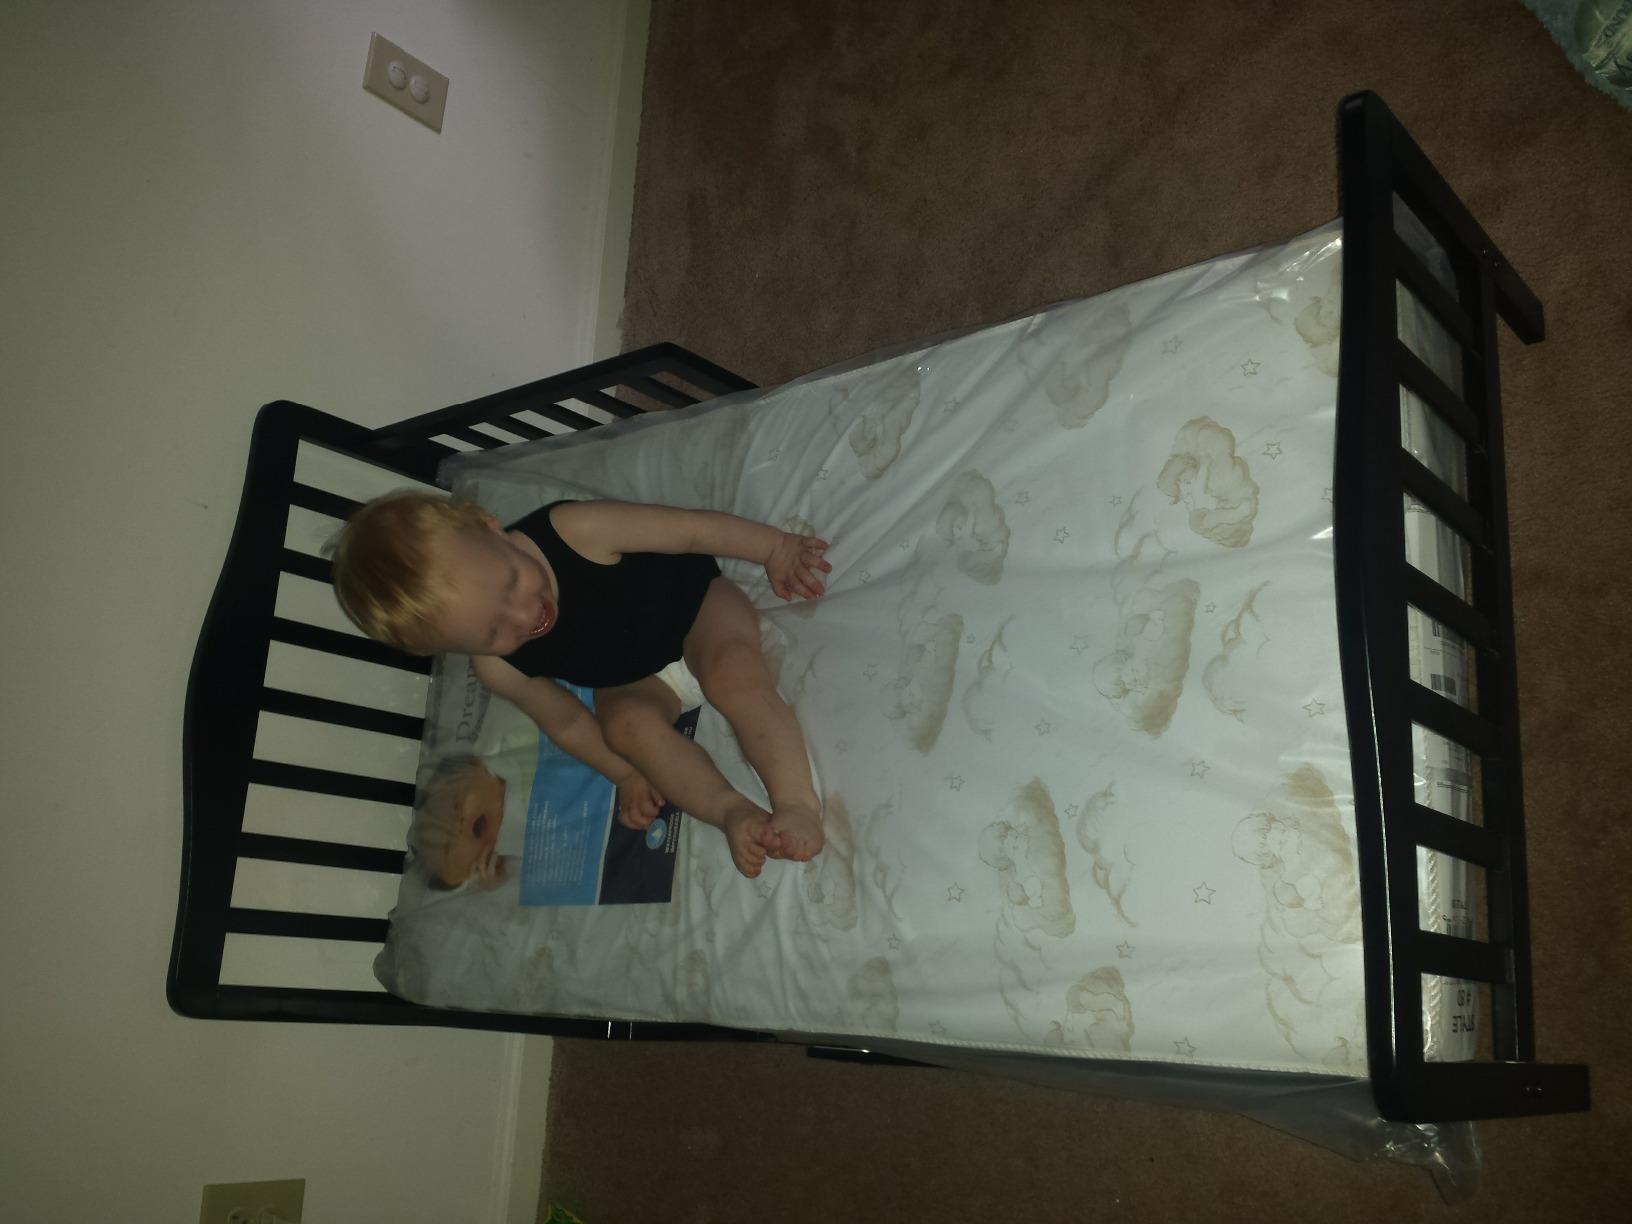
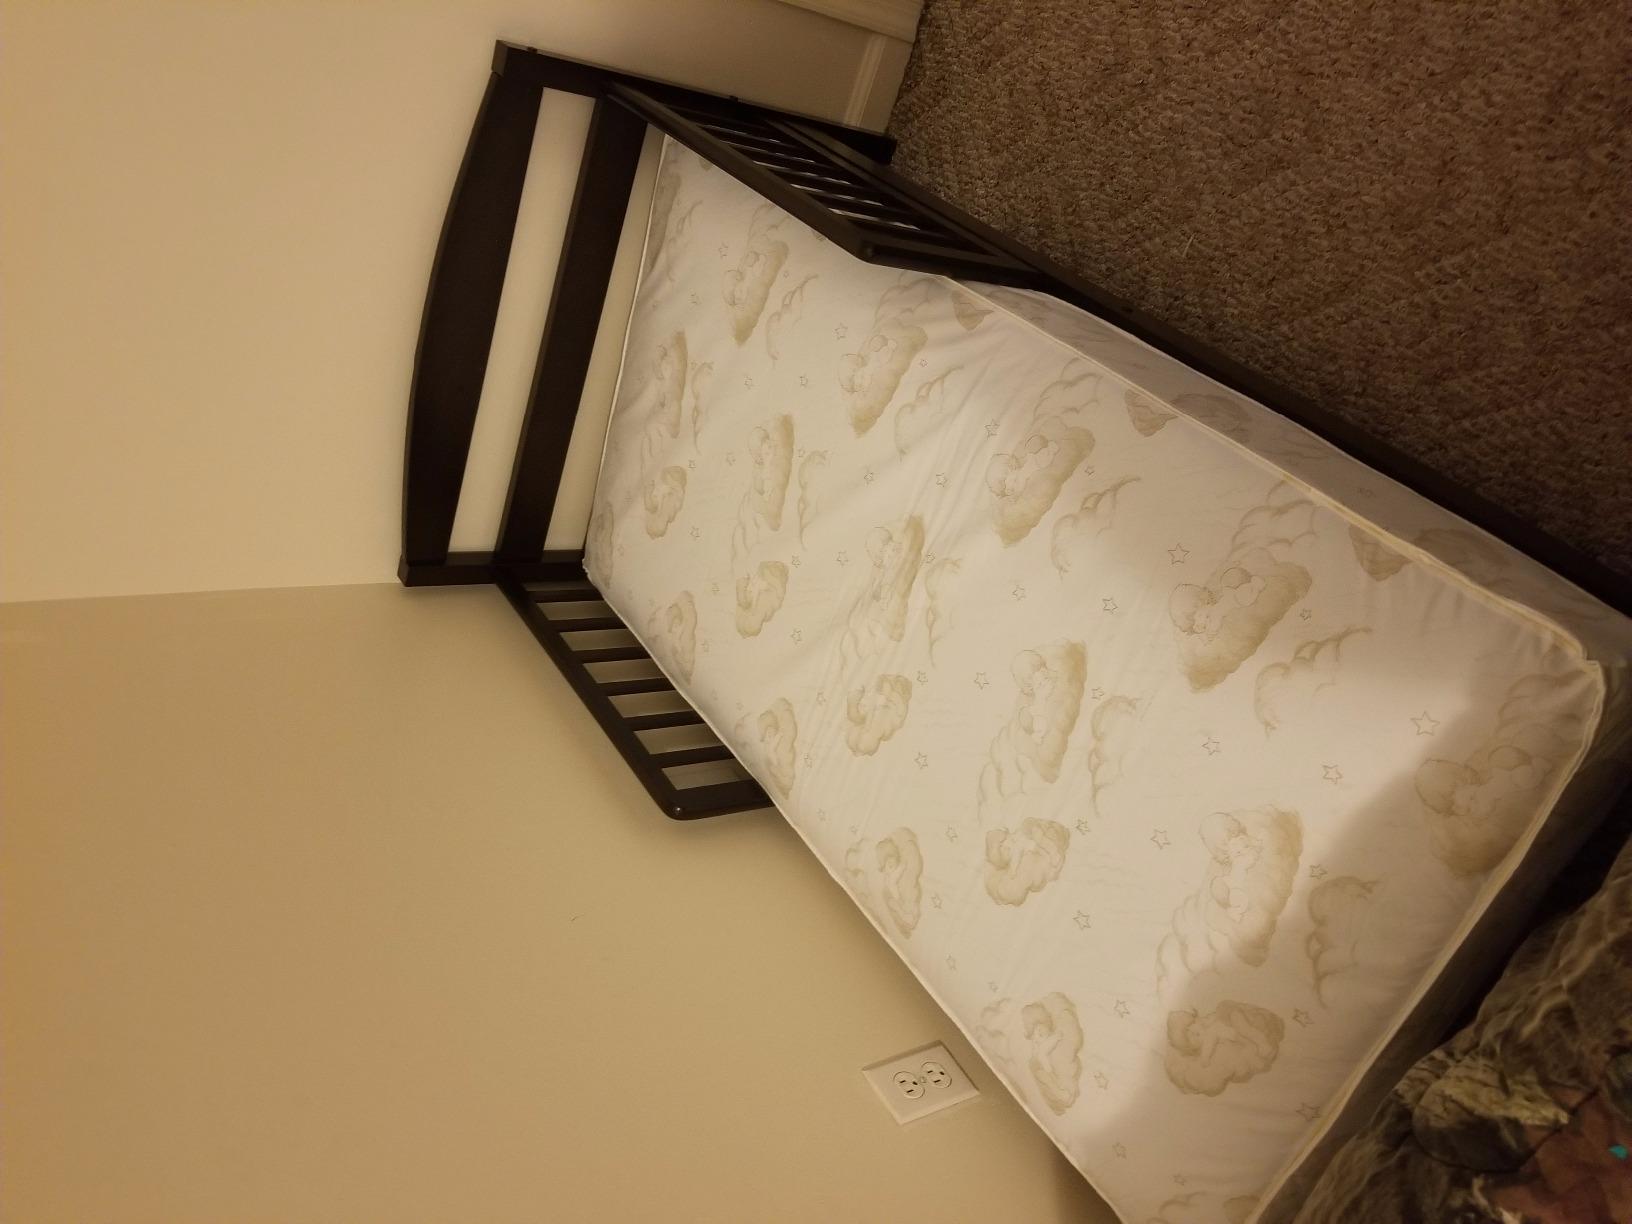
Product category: products_crib
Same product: yes